Willemering

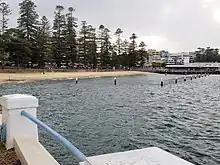
Site of Arthur Phillip's spearing at Manly Cove looking east towards modern day ferry terminal

On 7 September 1790, about 200 Aboriginal people, which included the well-known Bennelong, had congregated at Manly Cove Beach to feast upon a whale which had washed up on the shore. Some of this whale-meat was sent to be given to Governor Arthur Phillip as a present. Governor Phillip was himself at nearby South Head planning the construction of a navigation beacon and on his return journey to Sydney encountered the boat with the gift of whale-meat. Phillip was eager to meet with Bennelong and directed his boat to proceed to Manly Cove after first going back to South Head to procure the firearms deposited there.